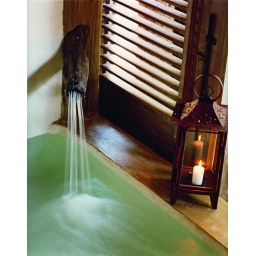
bathtub with natural wooden faucet in seu joao casaphoto by Fernando Lombardi